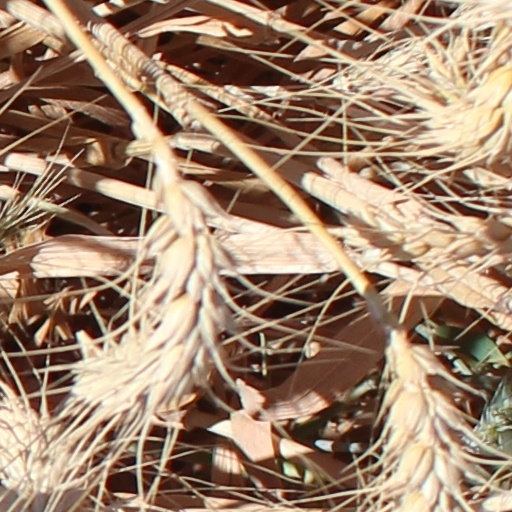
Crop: wheat